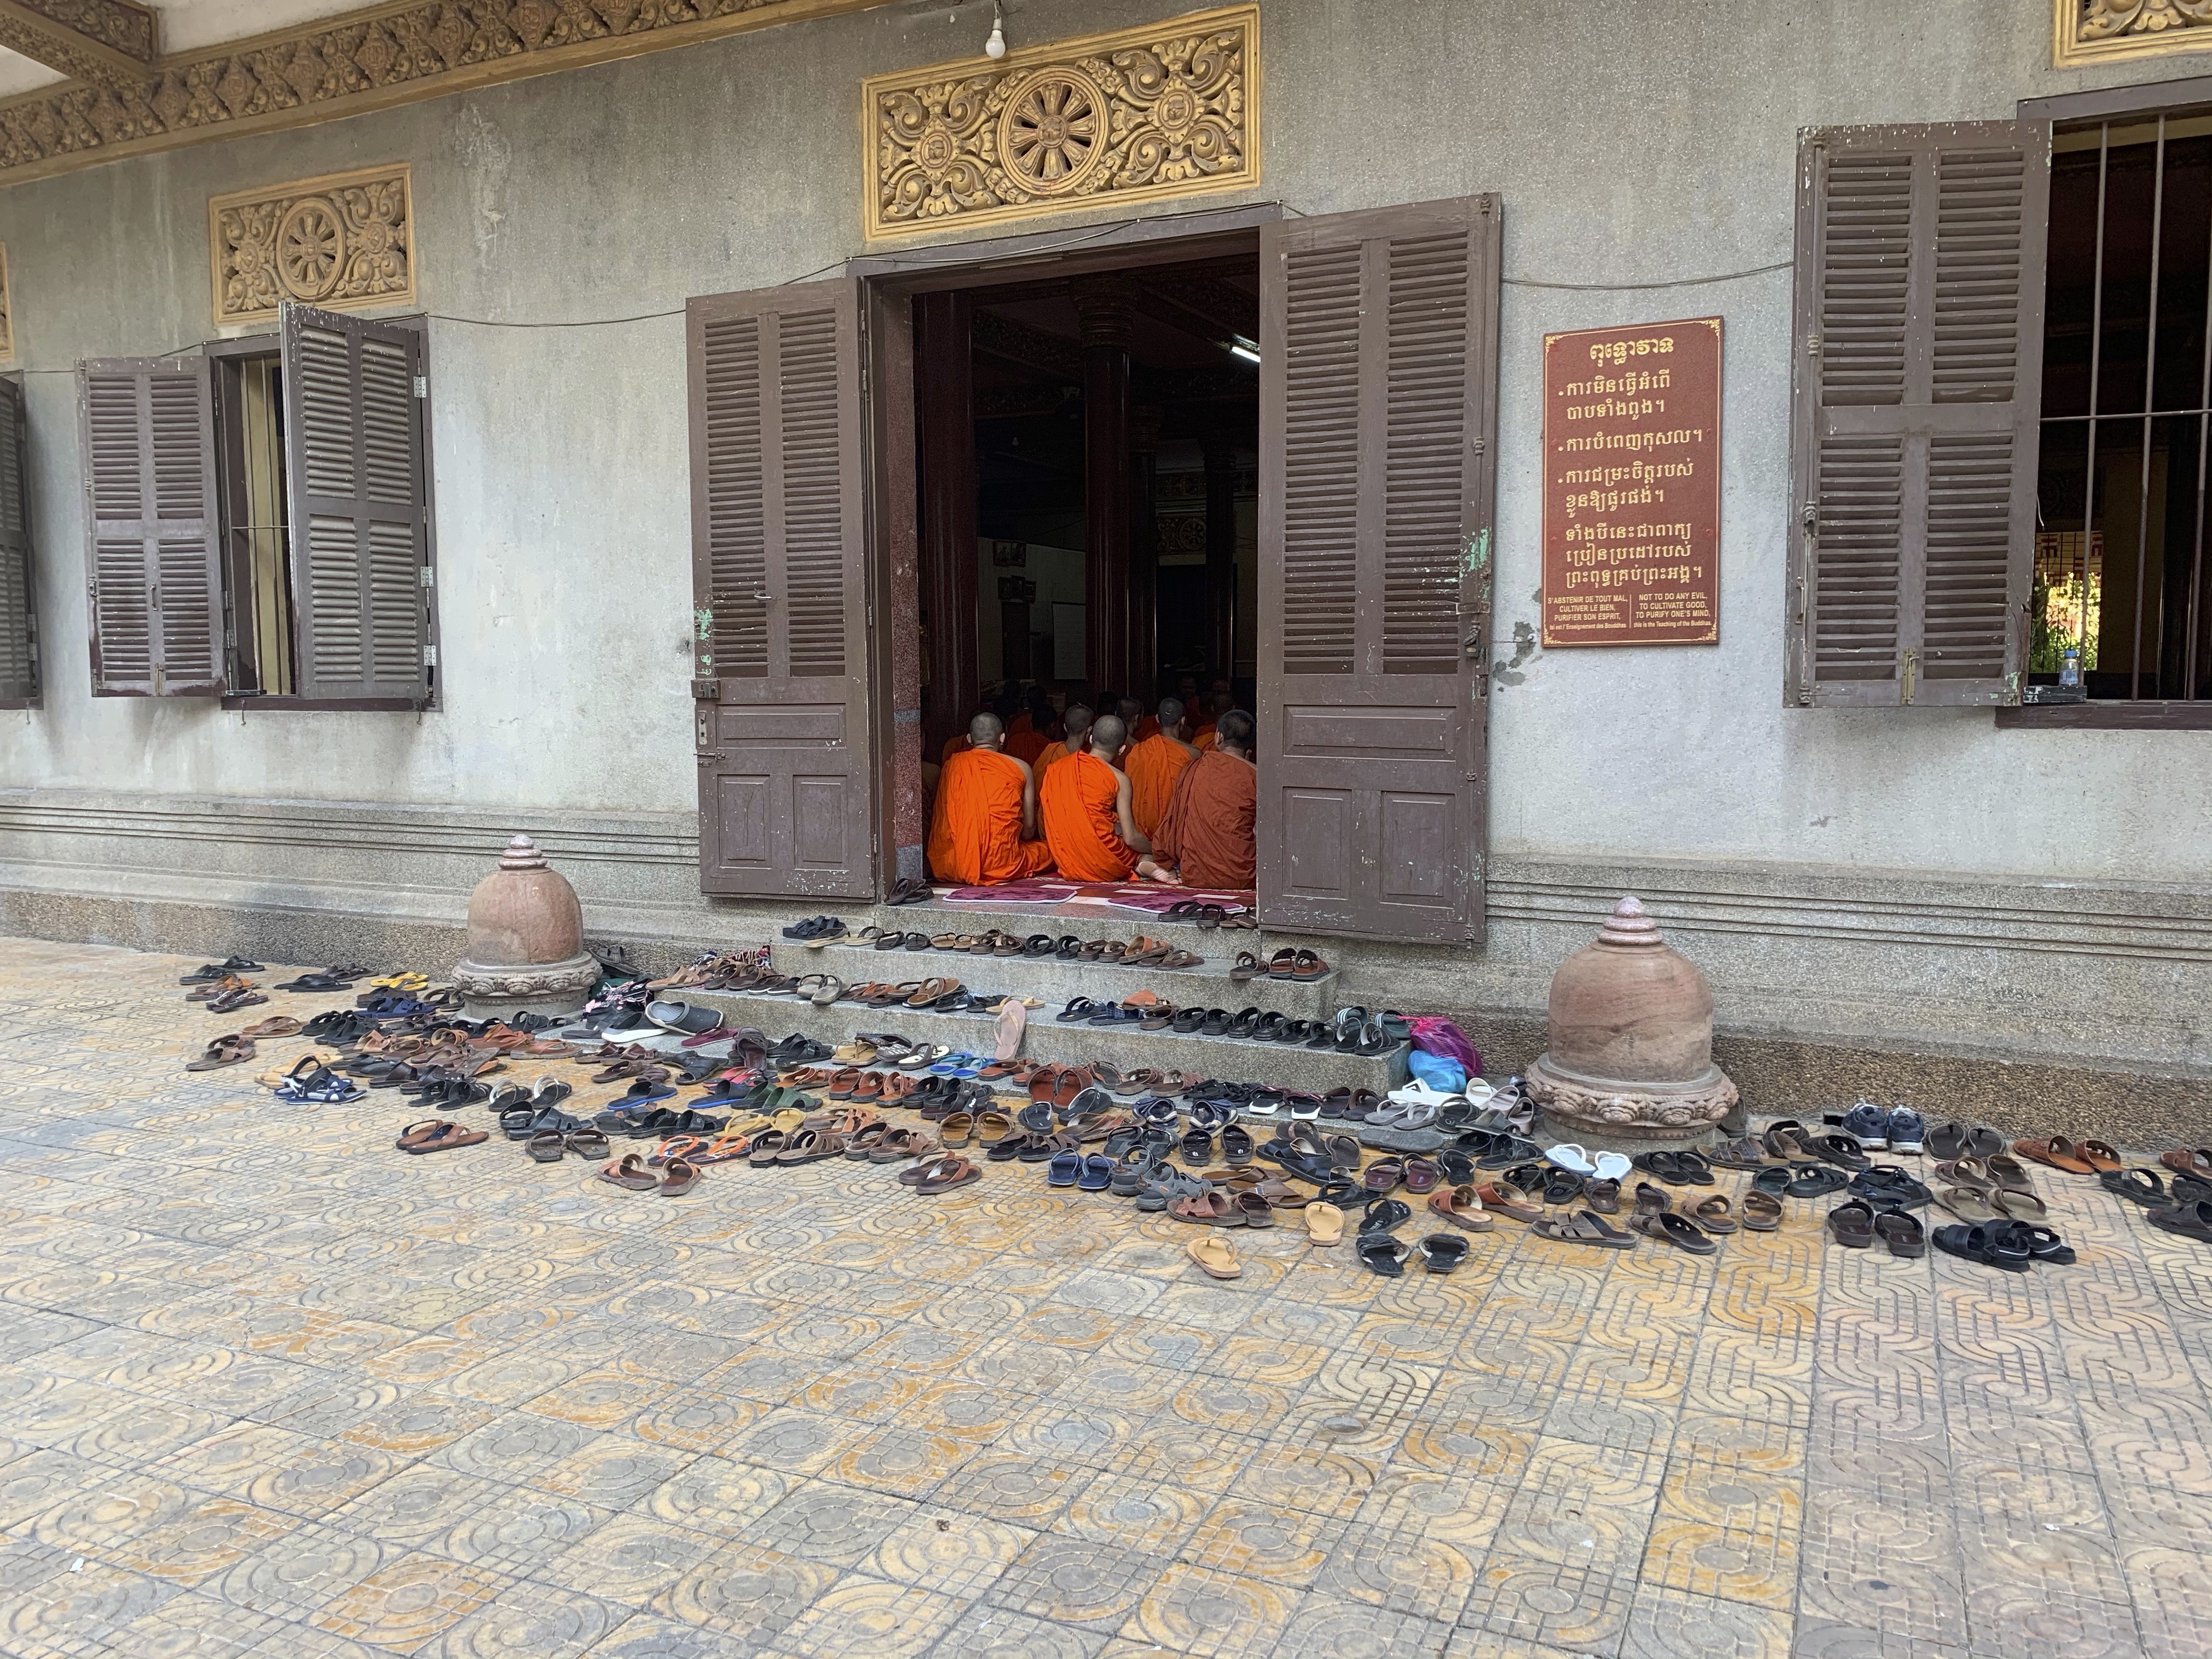
cambodia, phnom, penh, pagoda, monk, tile, flooring, building, cobblestone, floor, room, temple, house, tourism